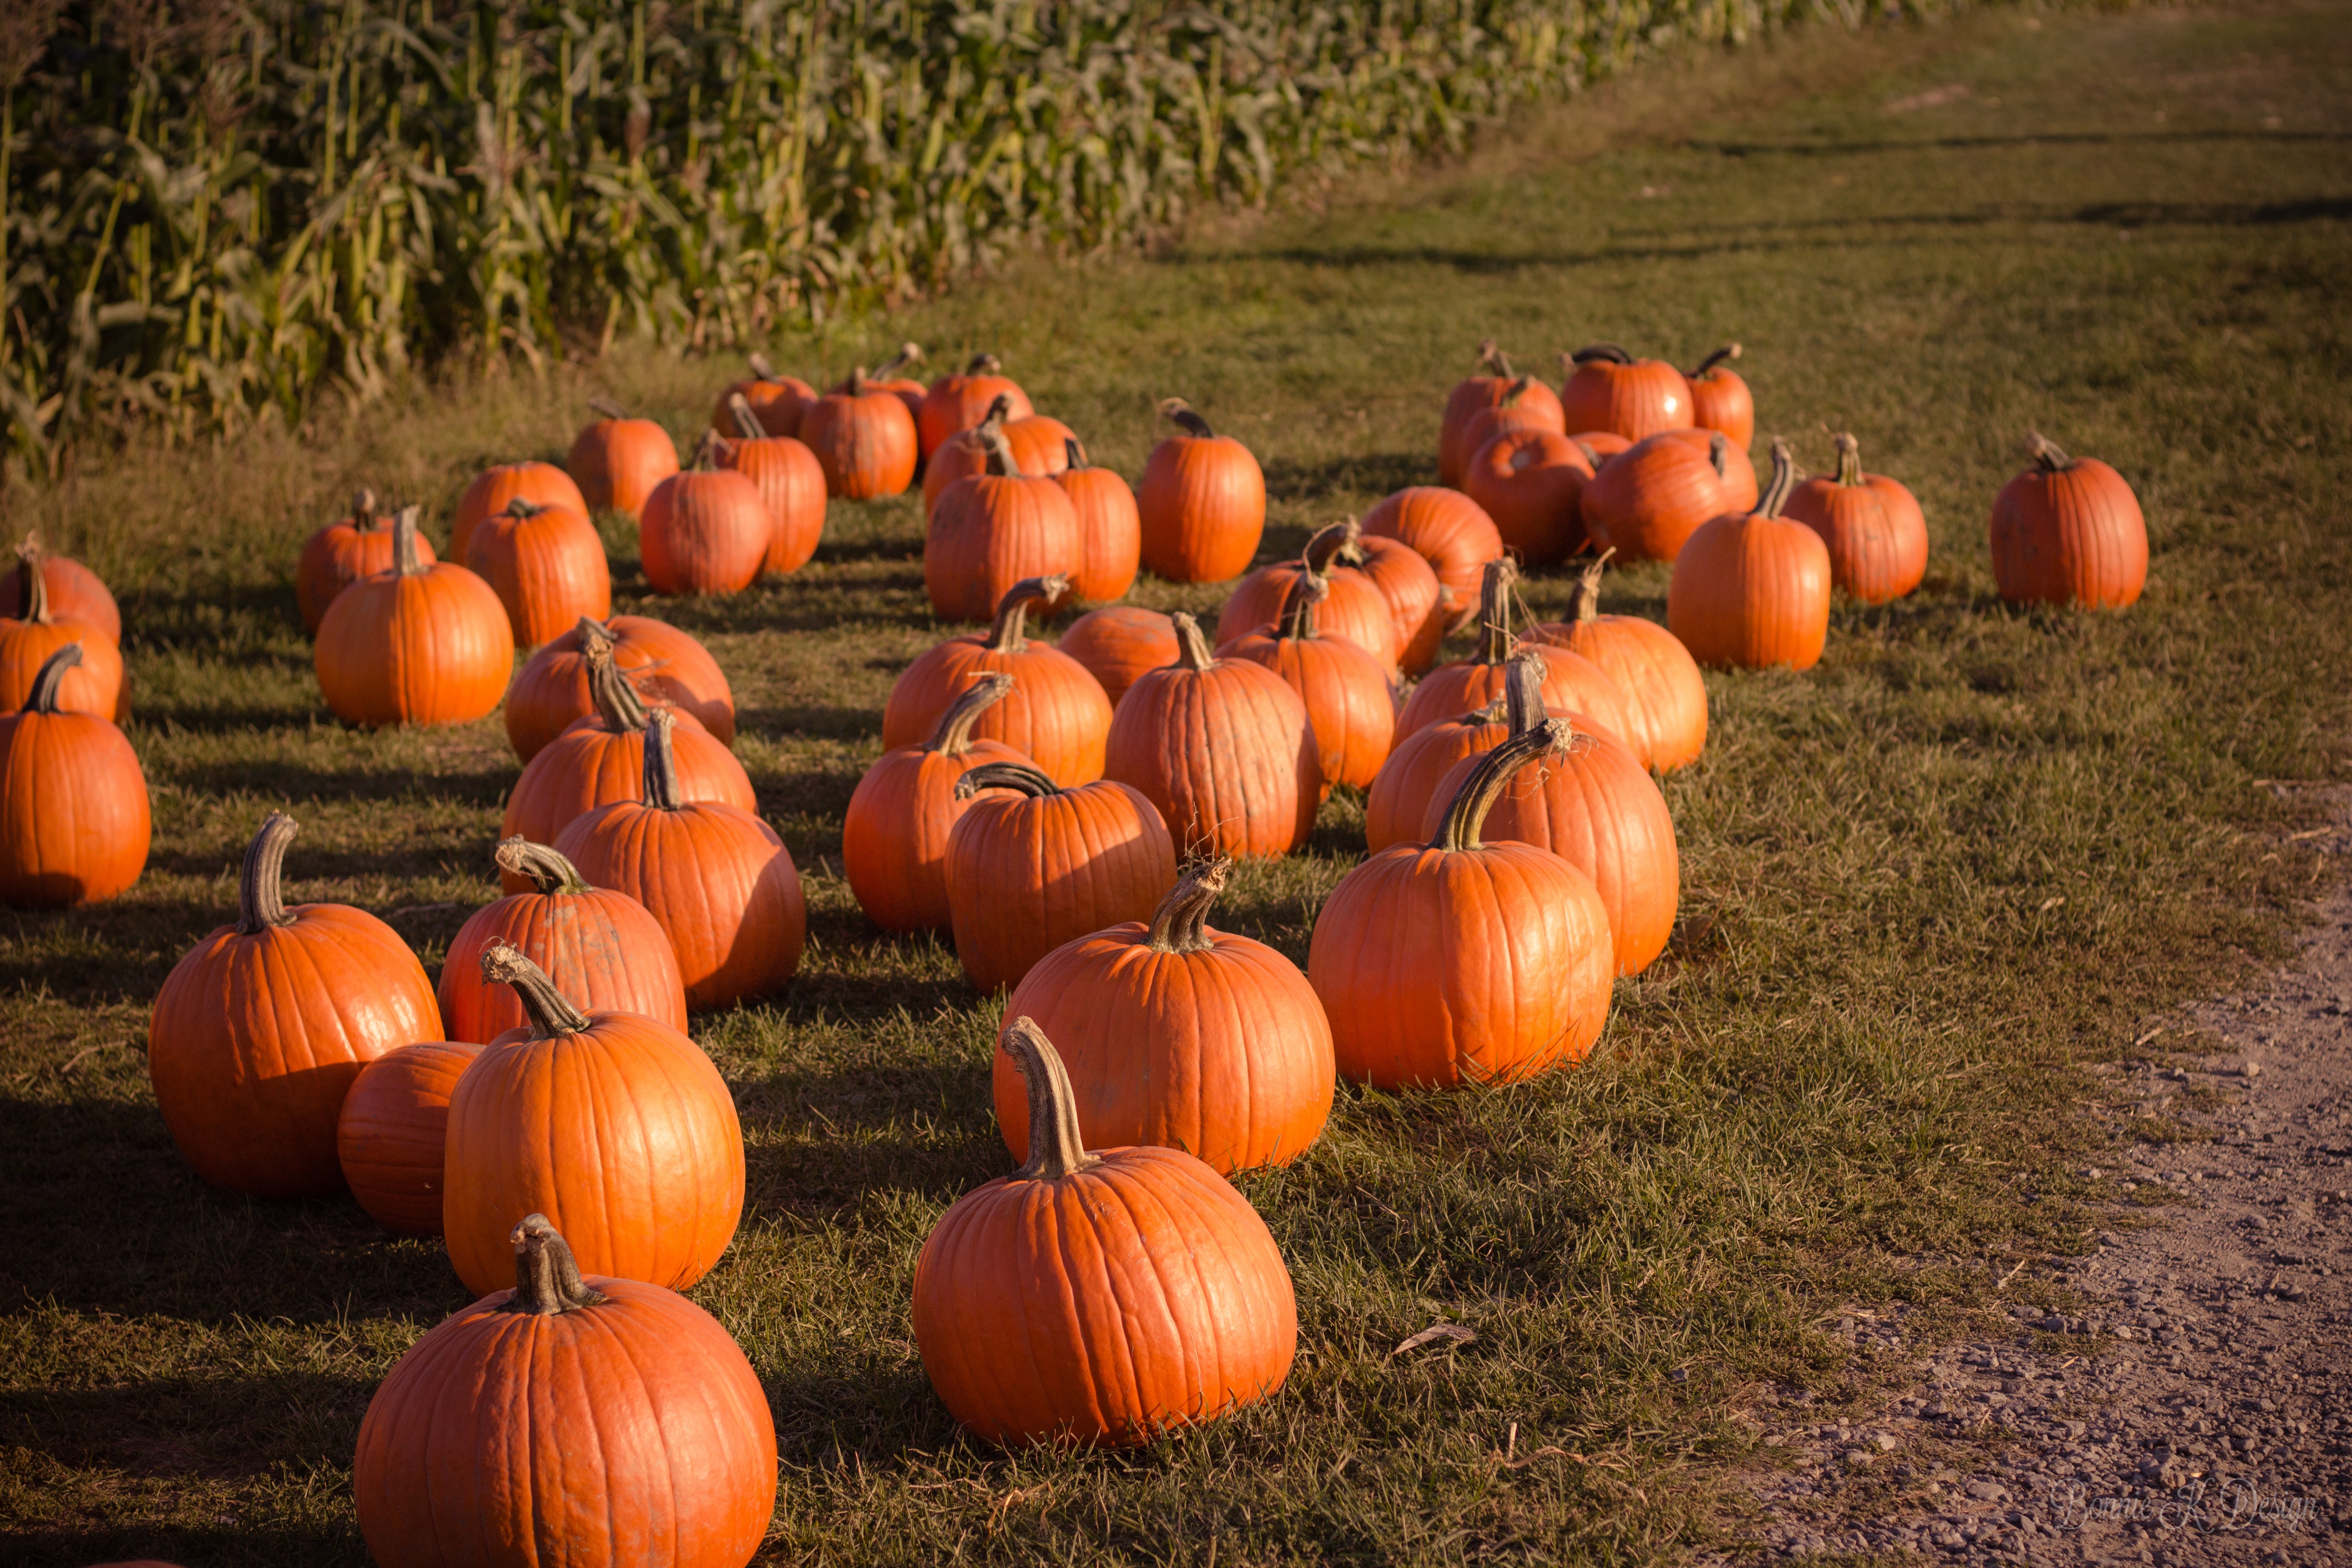
field, fall, orange, produce, autumn, pumpkin, season, calabaza, winter squash